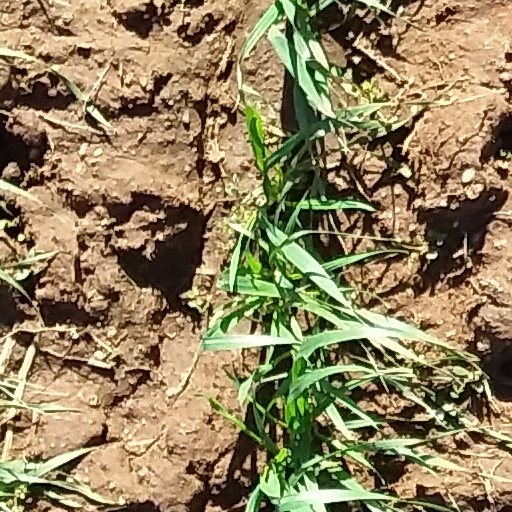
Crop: wheat